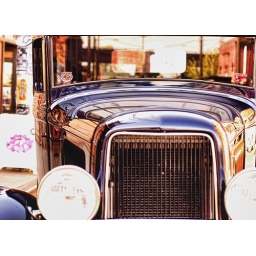
Discovered this great car while walking around town the other day. What a cool ride!